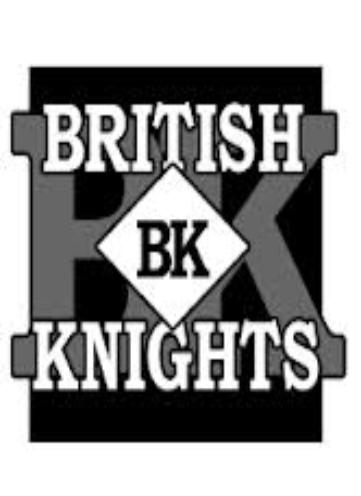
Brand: British Knights
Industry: Clothes